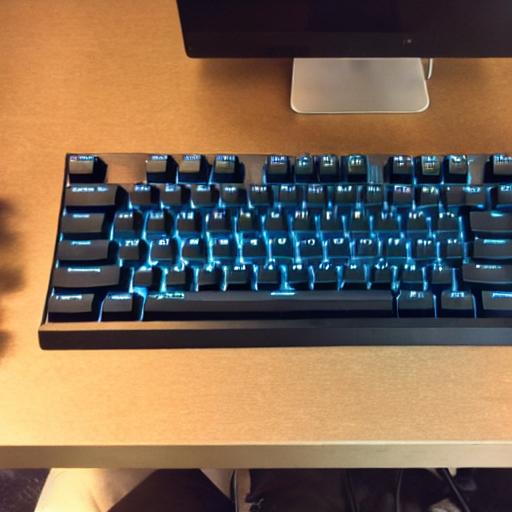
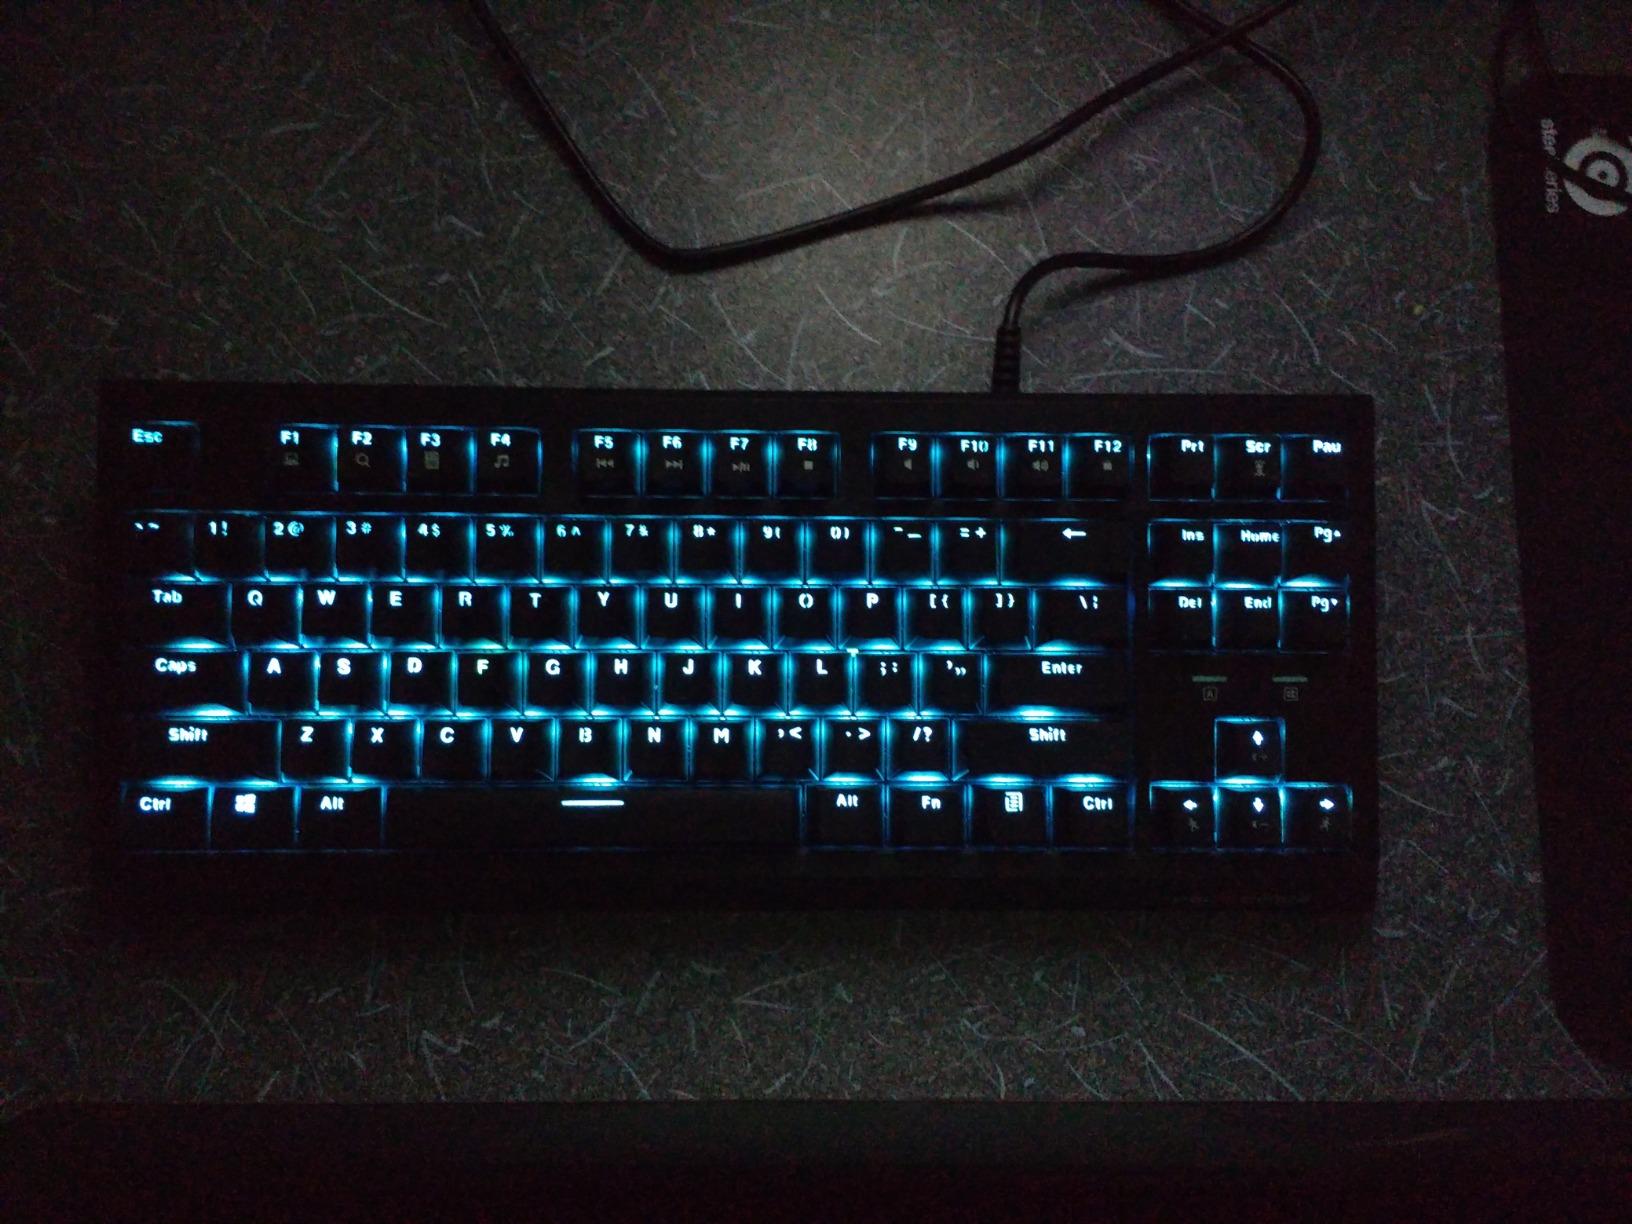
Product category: keyboard
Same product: no